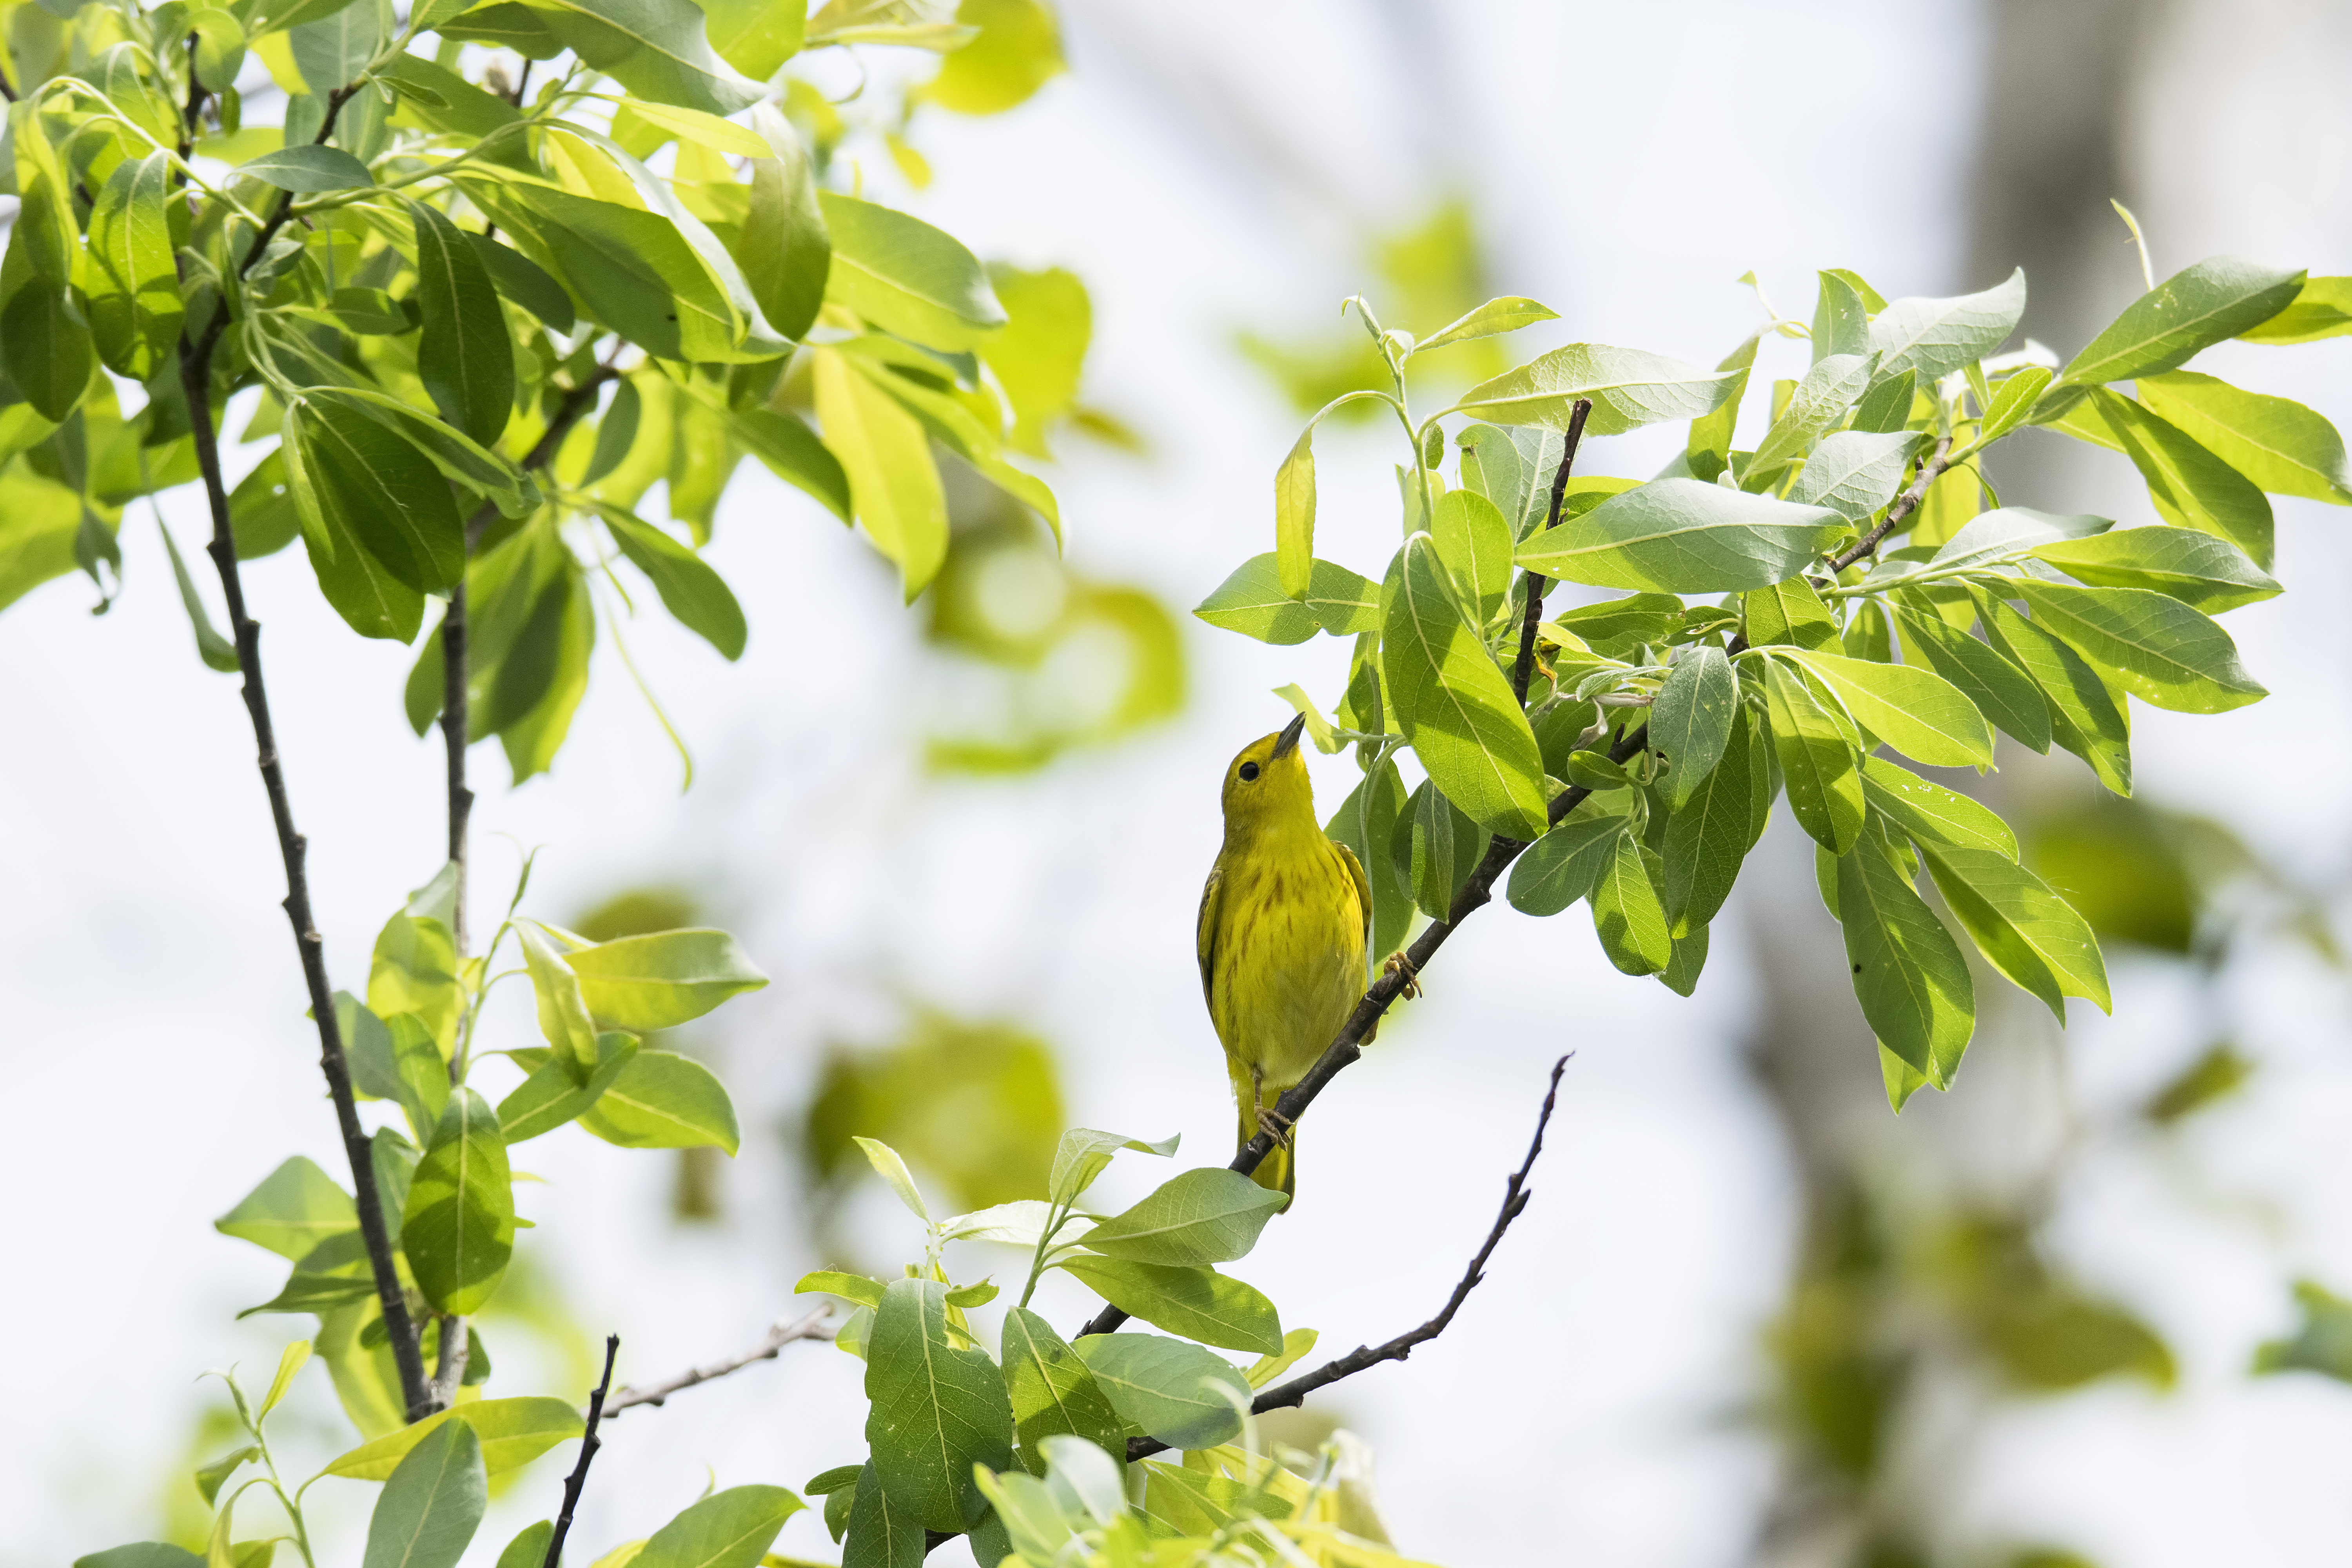
tree, branch, blossom, bird, plant, sunlight, leaf, flower, food, green, produce, botany, yellow, flora, canada, shrub, deciduous, jaune, quebec, warbler, sherbrooke, oiseau, paruline, flowering plant, woody plant, land plant